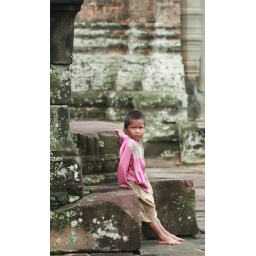
One of the little boys running around Eastern Mebon